Exminster

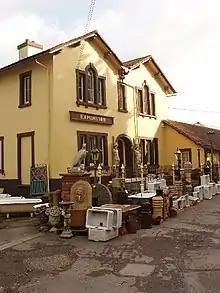

On a hill overlooking the Exe estuary at the north-west side of the village is the former Devon County Asylum (a "lunatic asylum") which was designed by Charles Fowler and opened in July 1845. It featured a central administration block with six radiating arms and had a capacity of around 800 beds. The hospital closed in the mid-1980s when it was known as Exminster Hospital. After years of neglect, the surrounding land was built upon for housing and the grade II listed hospital was converted to apartments and town houses; it is now known as Devington Park.